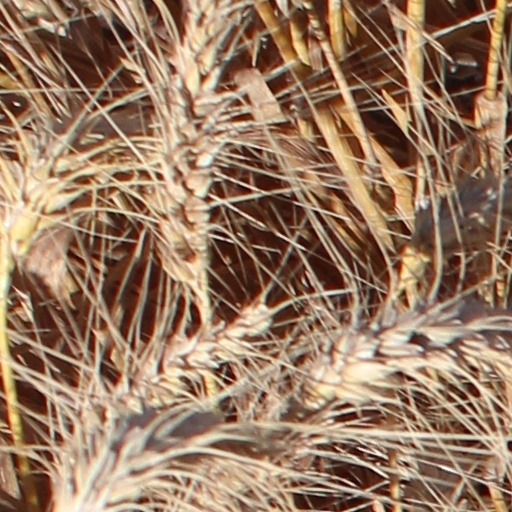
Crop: wheat